Sowers Glacier

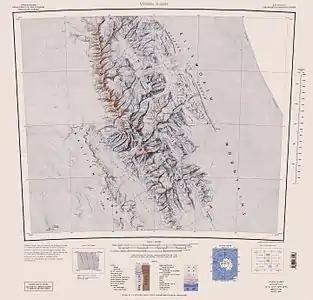
Central and southern Sentinel Range map

Sowers Glacier is a glacier that flows from the prominent cirque on the east side of Craddock Massif and continues between Willis Ridge on the north, and Sanchez Peak and Stolnik Peak on the south, to join Thomas Glacier north of Mount Osborne, in the Sentinel Range, Ellsworth Mountains in Antarctica.